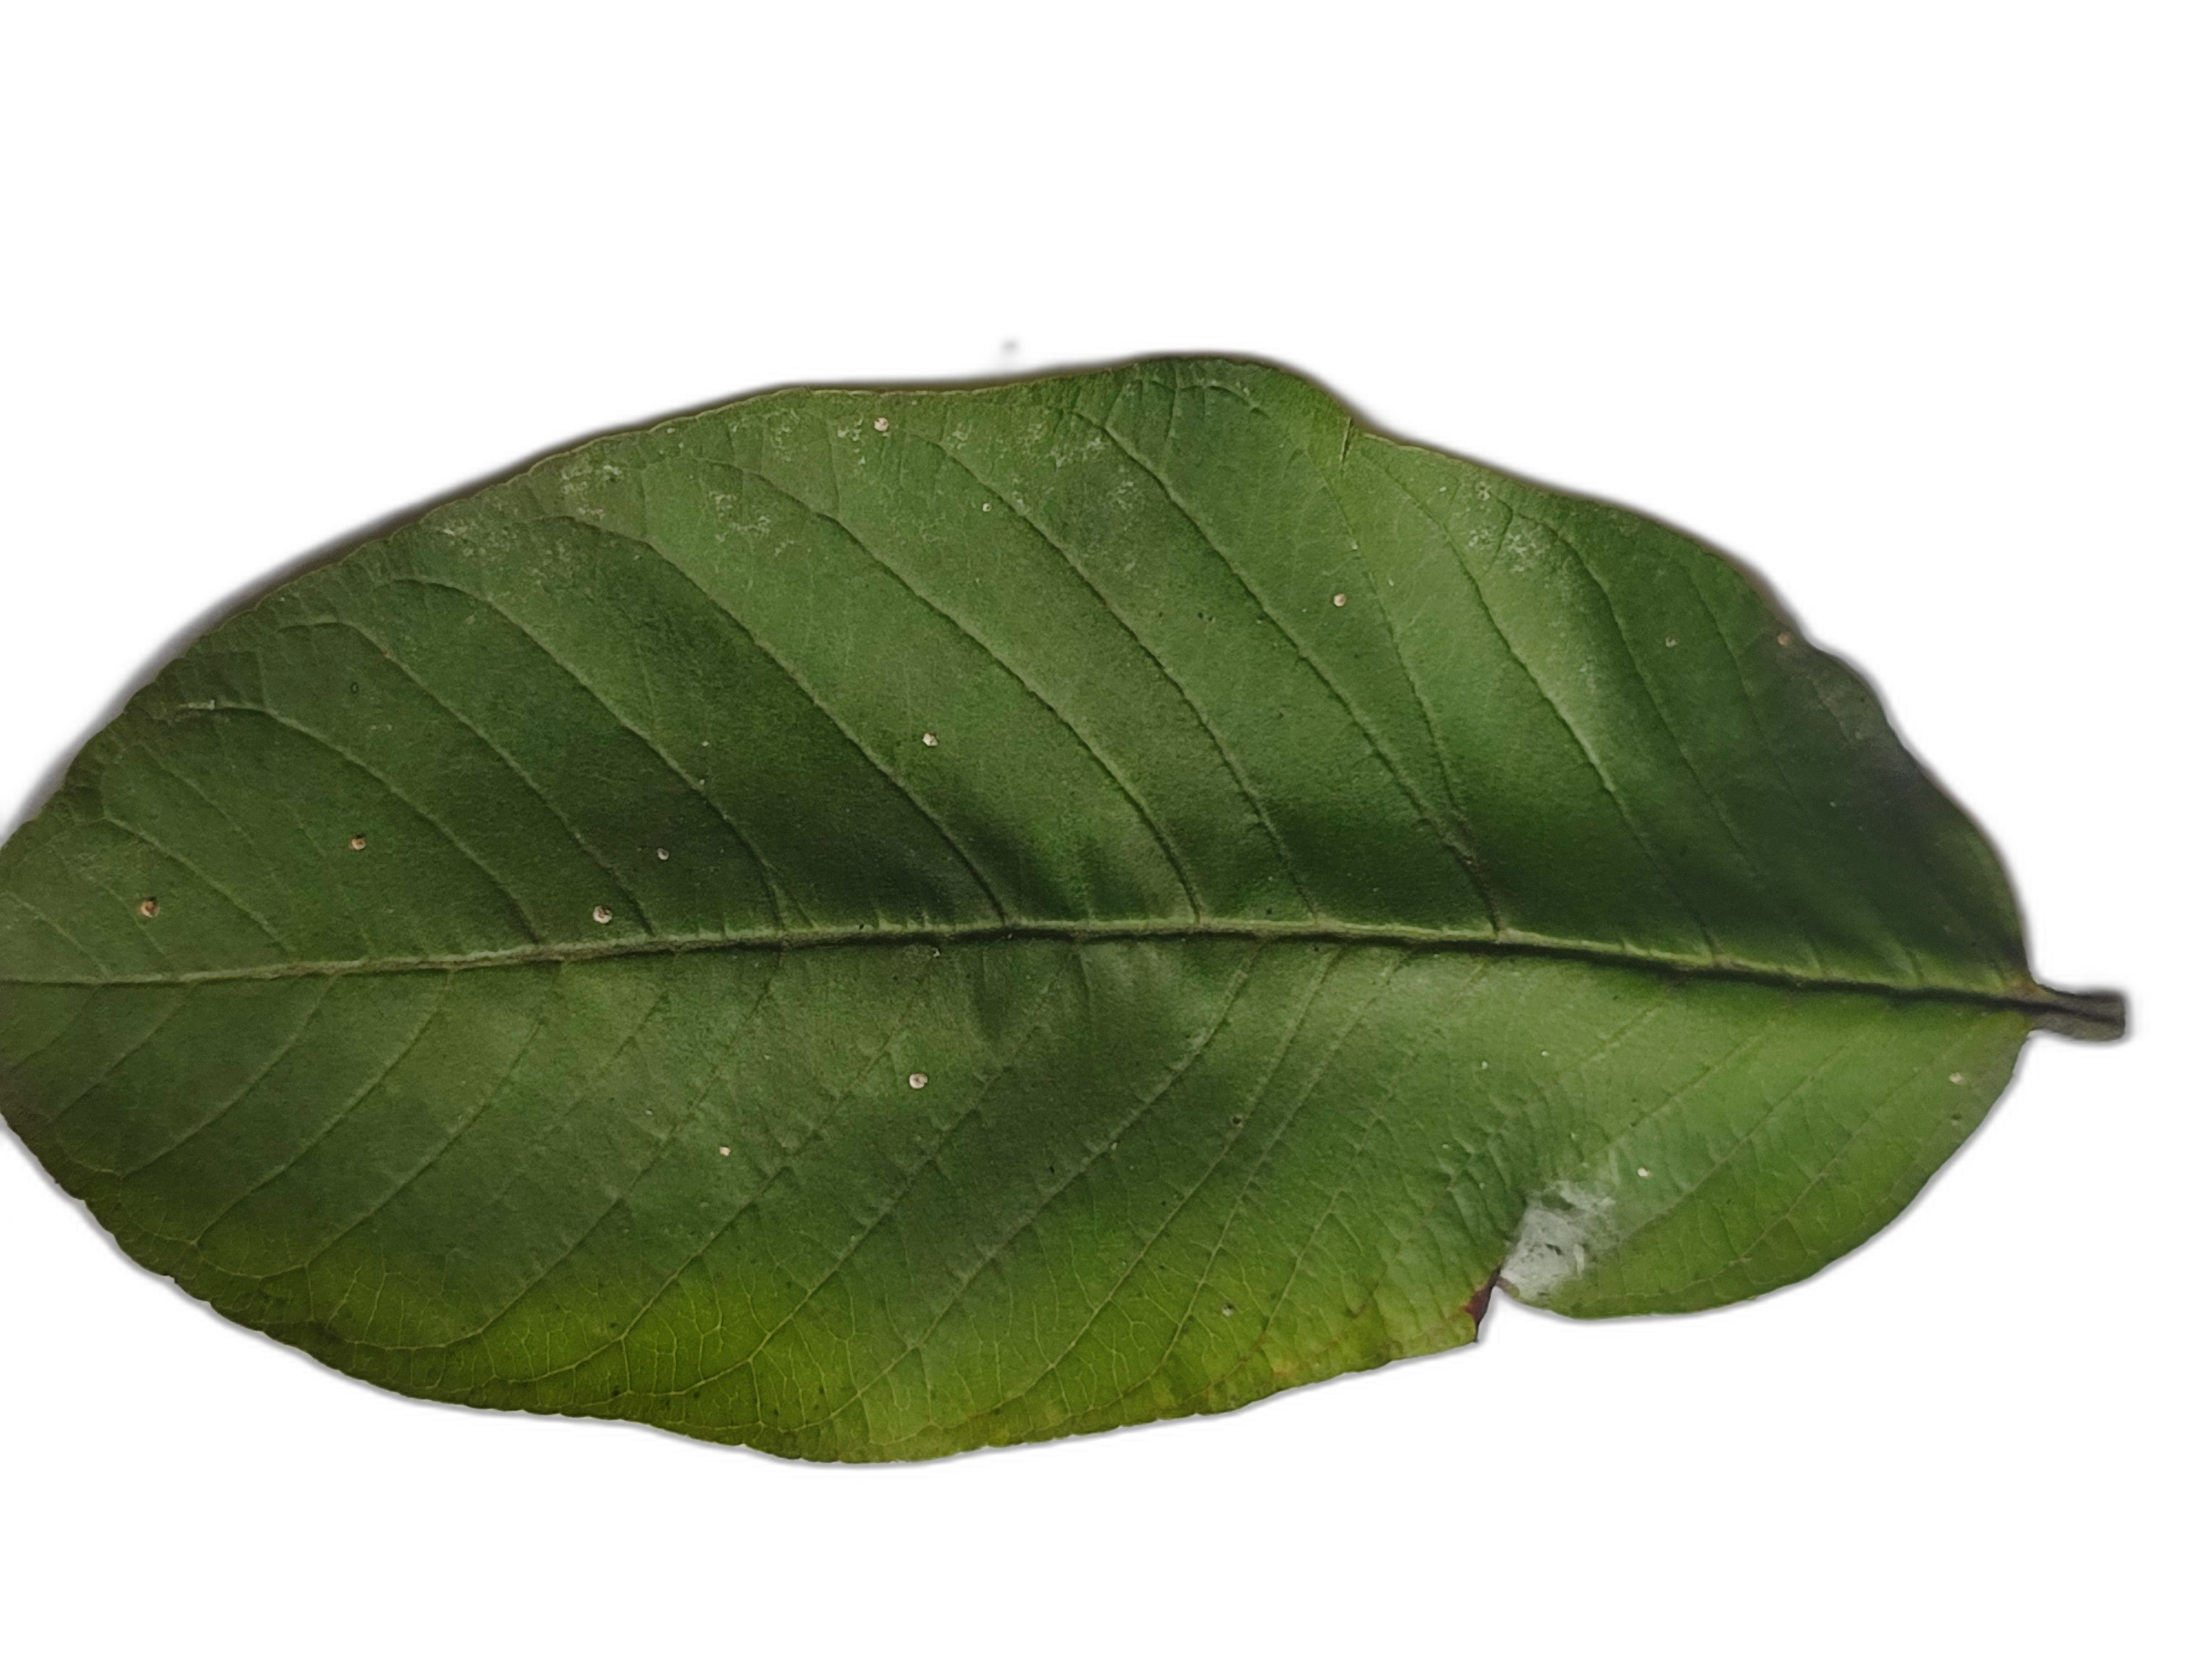
Plant part: leaf
Disease: Healthy